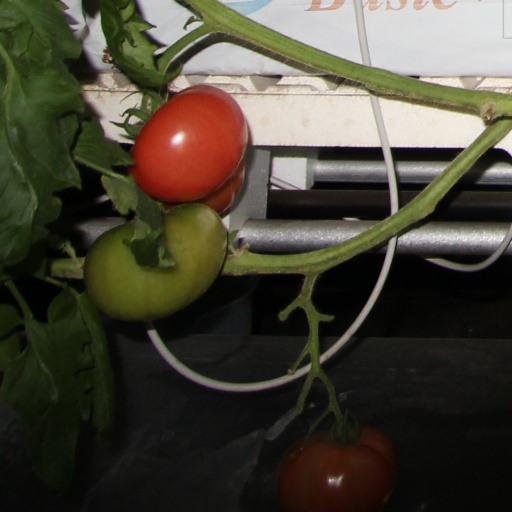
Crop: tomato